St. Nicholas Church, Leipzig

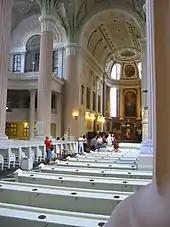
Interior, facing the altar

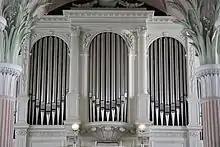
Organ with the Ladegast-Case from 1862

The St. Nicholas Church is one of the major churches of central Leipzig, Germany (in Leipzig's district Mitte). Construction started in Romanesque style in 1165, but in the 16th century, the church was turned into a Gothic hall church. Baroque elements like the tower were added in the 18th century.